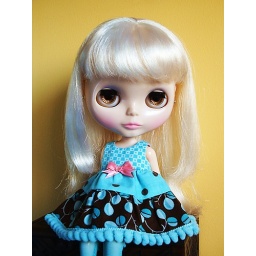
super cute and fun dress by godesia -- thank you!